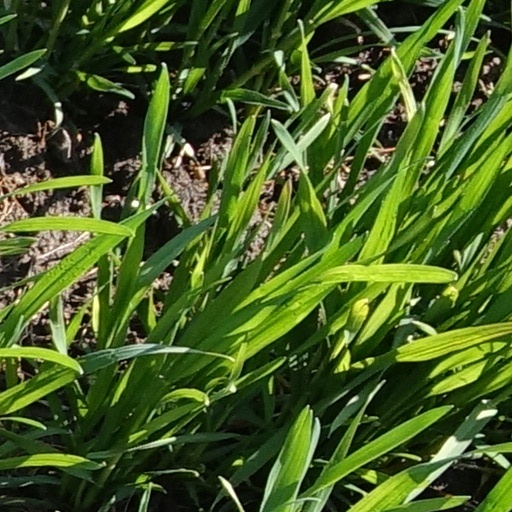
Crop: wheat